Cathedral Parkway–110th Street station (IRT Broadway–Seventh Avenue Line)

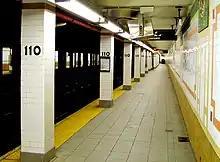
View of the southern end of the downtown platform

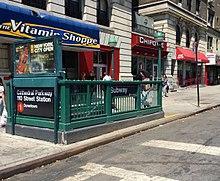
Northwestern corner street stair

This station has two side platforms and three tracks, the center one being an unused express track. The station is served by the 1 at all times and is between 116th Street to the north and 103rd Street to the south.